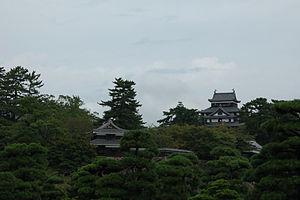
Le domaine de Matsue est un domaine féodal japonais de l'époque d'Edo dont le centre du pouvoir se trouve à Matsue, jōkamachi en 1611.